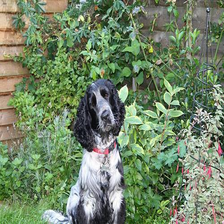
Species: dog
Breed: english cocker spaniel